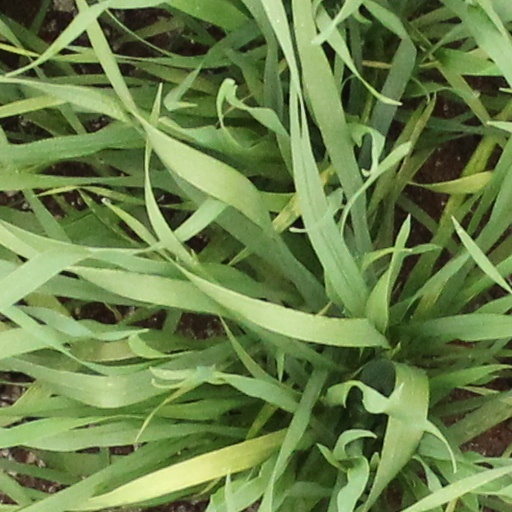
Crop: wheat